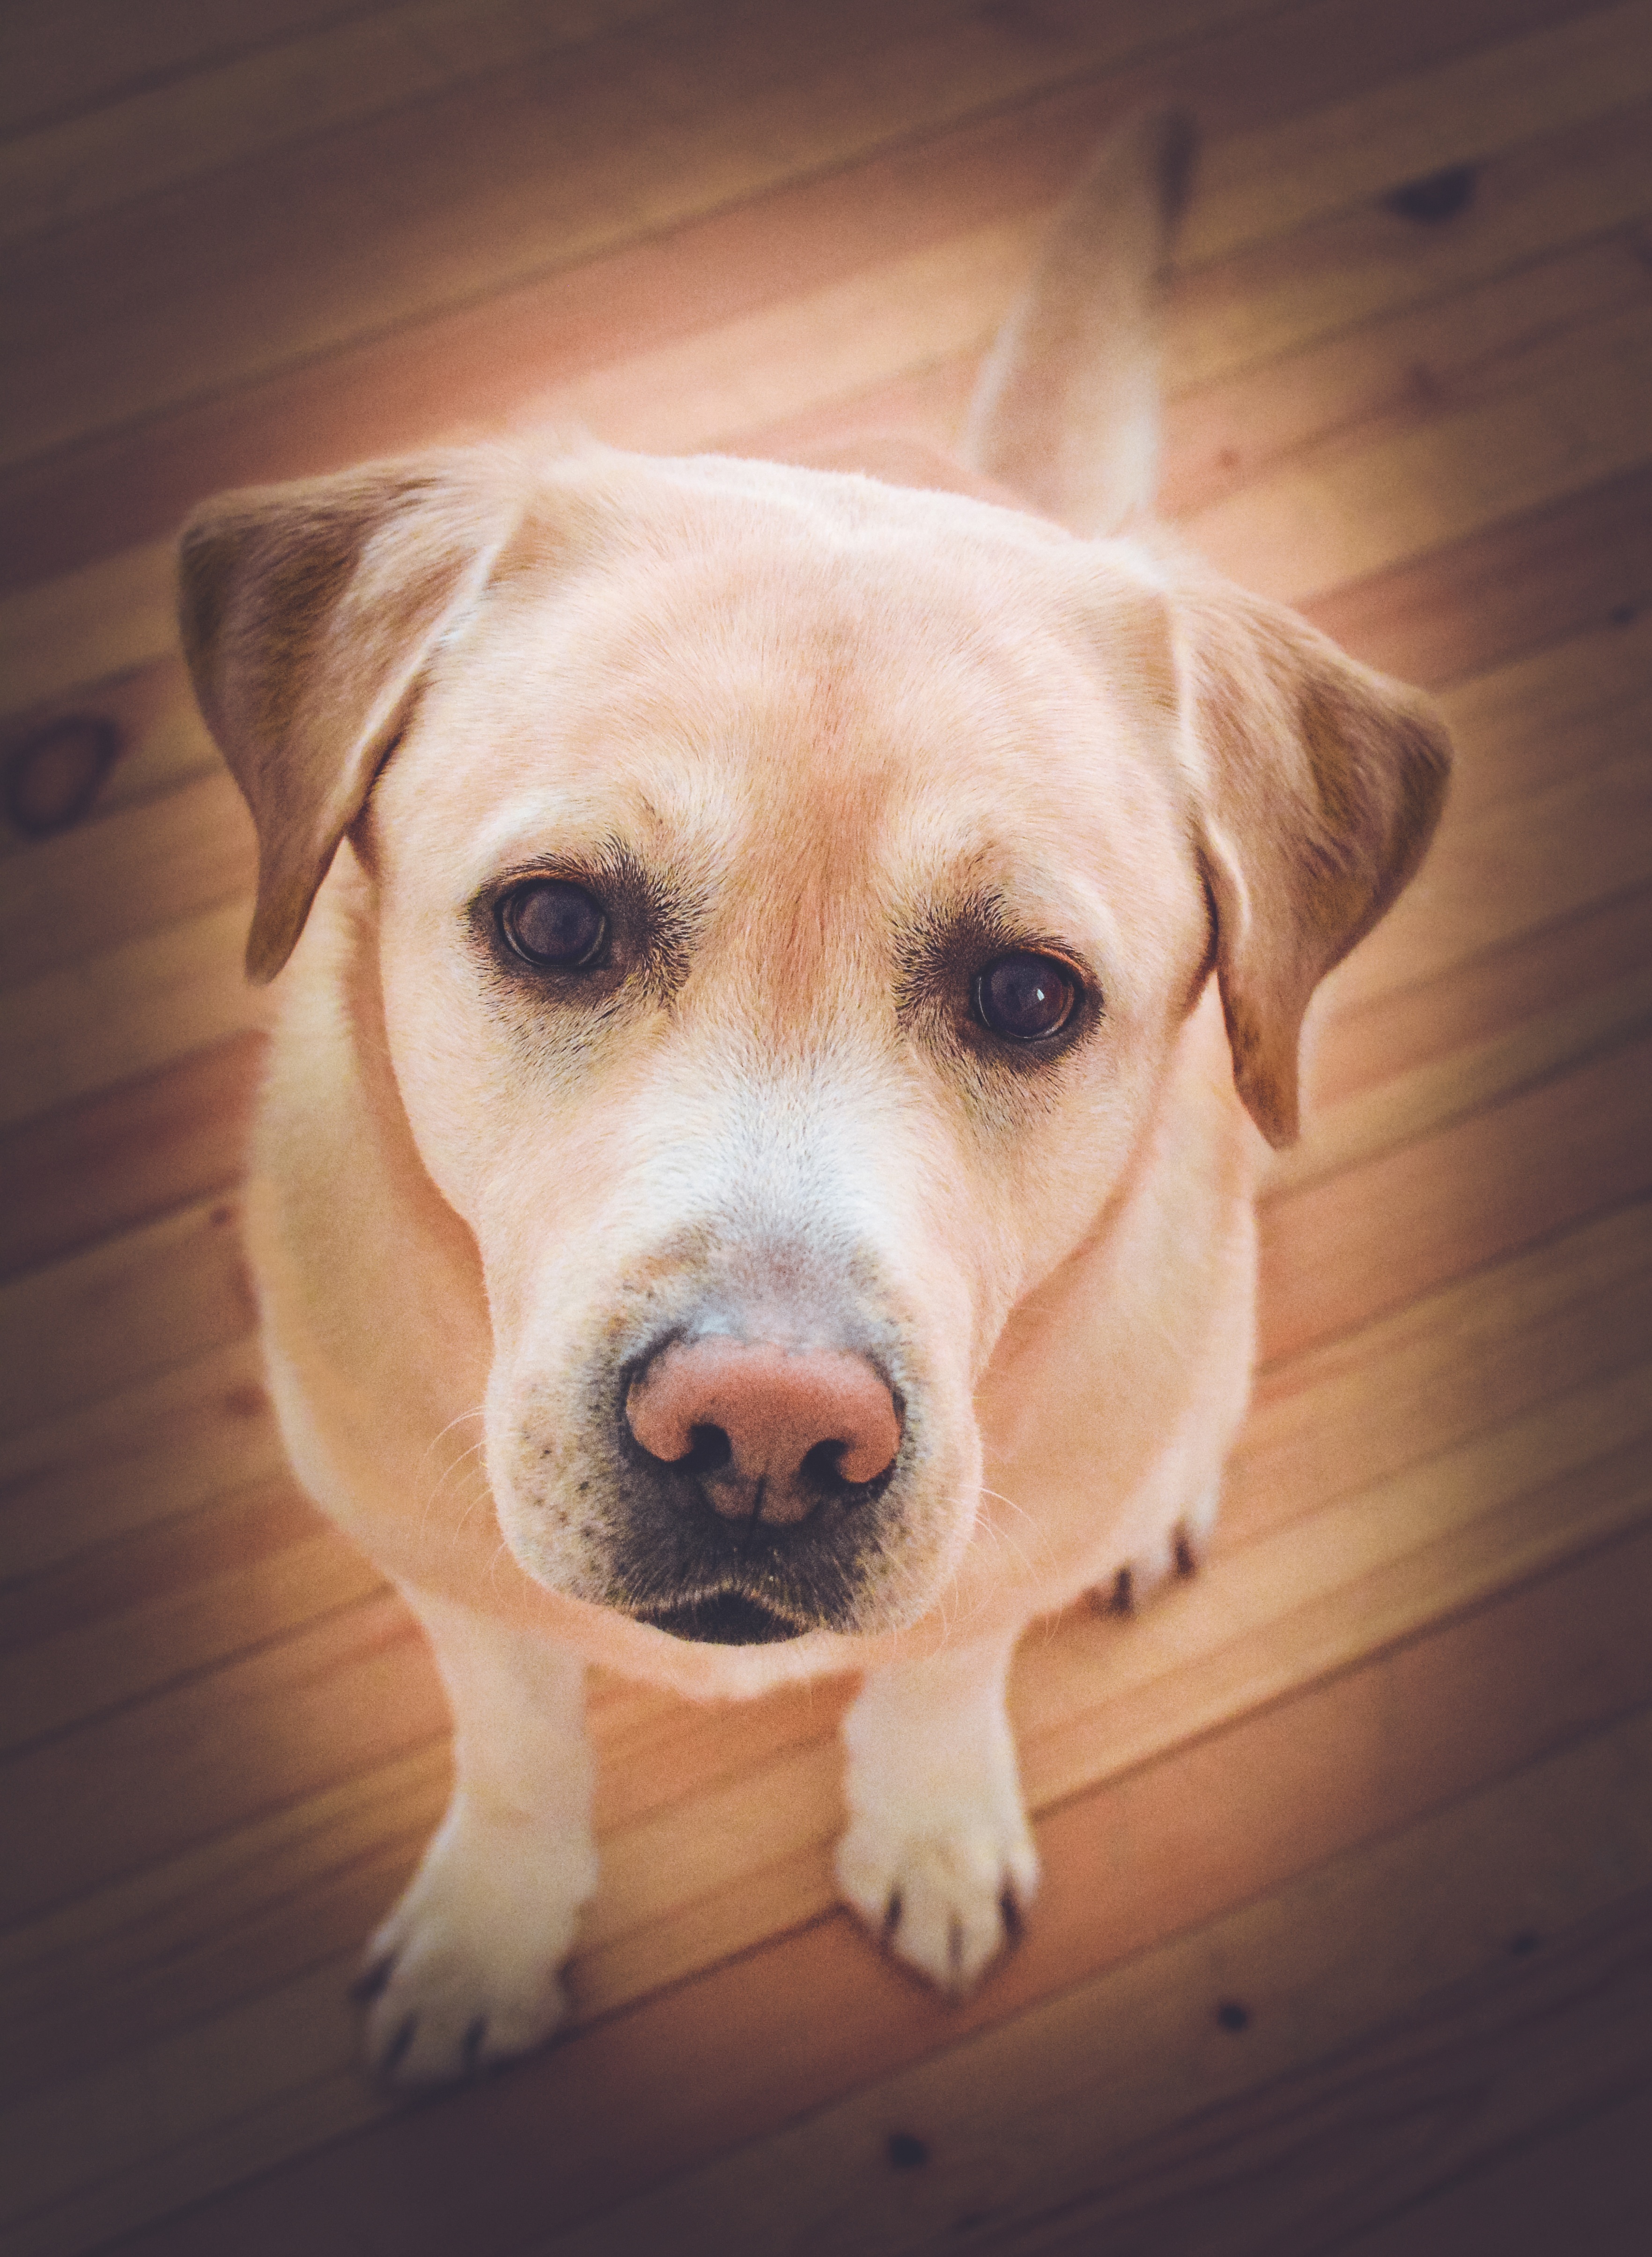
puppy, dog, mammal, nose, vertebrate, labrador retriever, dog like mammal, dog crossbreeds